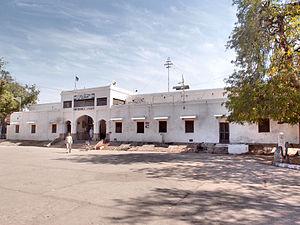
Les villes du Pakistan regroupent au total environ 76 millions d'habitants en 2017, soit 36 % de la population de ce pays d'Asie du Sud selon le Bureau pakistanais des statistiques. Dix d'entre elles dépassent le million d'habitants, et la plus grande, Karachi, est l'une des plus grandes mégapoles du monde, avec près de quinze millions d'habitants. En dehors de celle-ci, la majorité des grandes villes se situent dans le nord de la province du Pendjab, partie la plus urbanisée du pays.
Le district de Mirpur Khas ou Mirpurkhas est une subdivision administrative de la province du Sind au Pakistan. Constitué autour de sa capitale Mirpur Khas, le district est entouré par le district de Sanghar au nord, le district d'Umerkot à l'est, le district de Tharparkar au sud et enfin les districts de Badin et de Tando Allahyar à l'ouest.